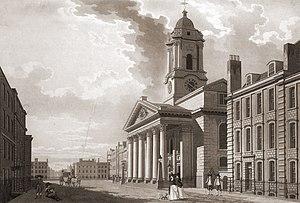
St George's, Hanover Square est une église anglicane dans ce qui est maintenant la Cité de Westminster, construite au début du XVIIIᵉ siècle. L'église a été conçue par John James et a été construite grâce au projet pour construire 50 nouvelles églises autour de Londres. Elle est située près de Hanover Square, au sud d'Oxford Circus. En raison de sa localisation, c'était un lieu fréquent des mariages de la haute société.